Wyoming Valley West School District

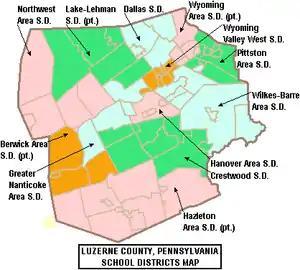
Location of Wyoming Valley West School District in Luzerne County, Pennsylvania

Wyoming Valley West School District is a large, suburban public school district in Luzerne County, Pennsylvania. Students from nine boroughs attend Wyoming Valley West: Courtdale, Edwardsville, Forty Fort, Larksville, Luzerne, Plymouth, Pringle, Kingston, and Swoyersville. Wyoming Valley West School District encompasses approximately 14 square miles. According to 2000 federal census data, it serves a resident population of 44,510. In 2009, the residents' per capita income was $17,532 while the median family income was $40,398. The median income of a home owner was $38,252 per year.